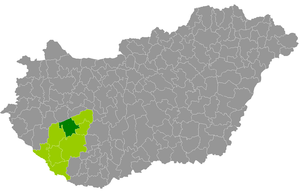
Le district de Fonyód est un des 8 districts du comitat de Somogy en Hongrie. Il compte 34 599 habitants et rassemble 21 localités : 17 communes et 4 villes dont Fonyód, son chef-lieu.